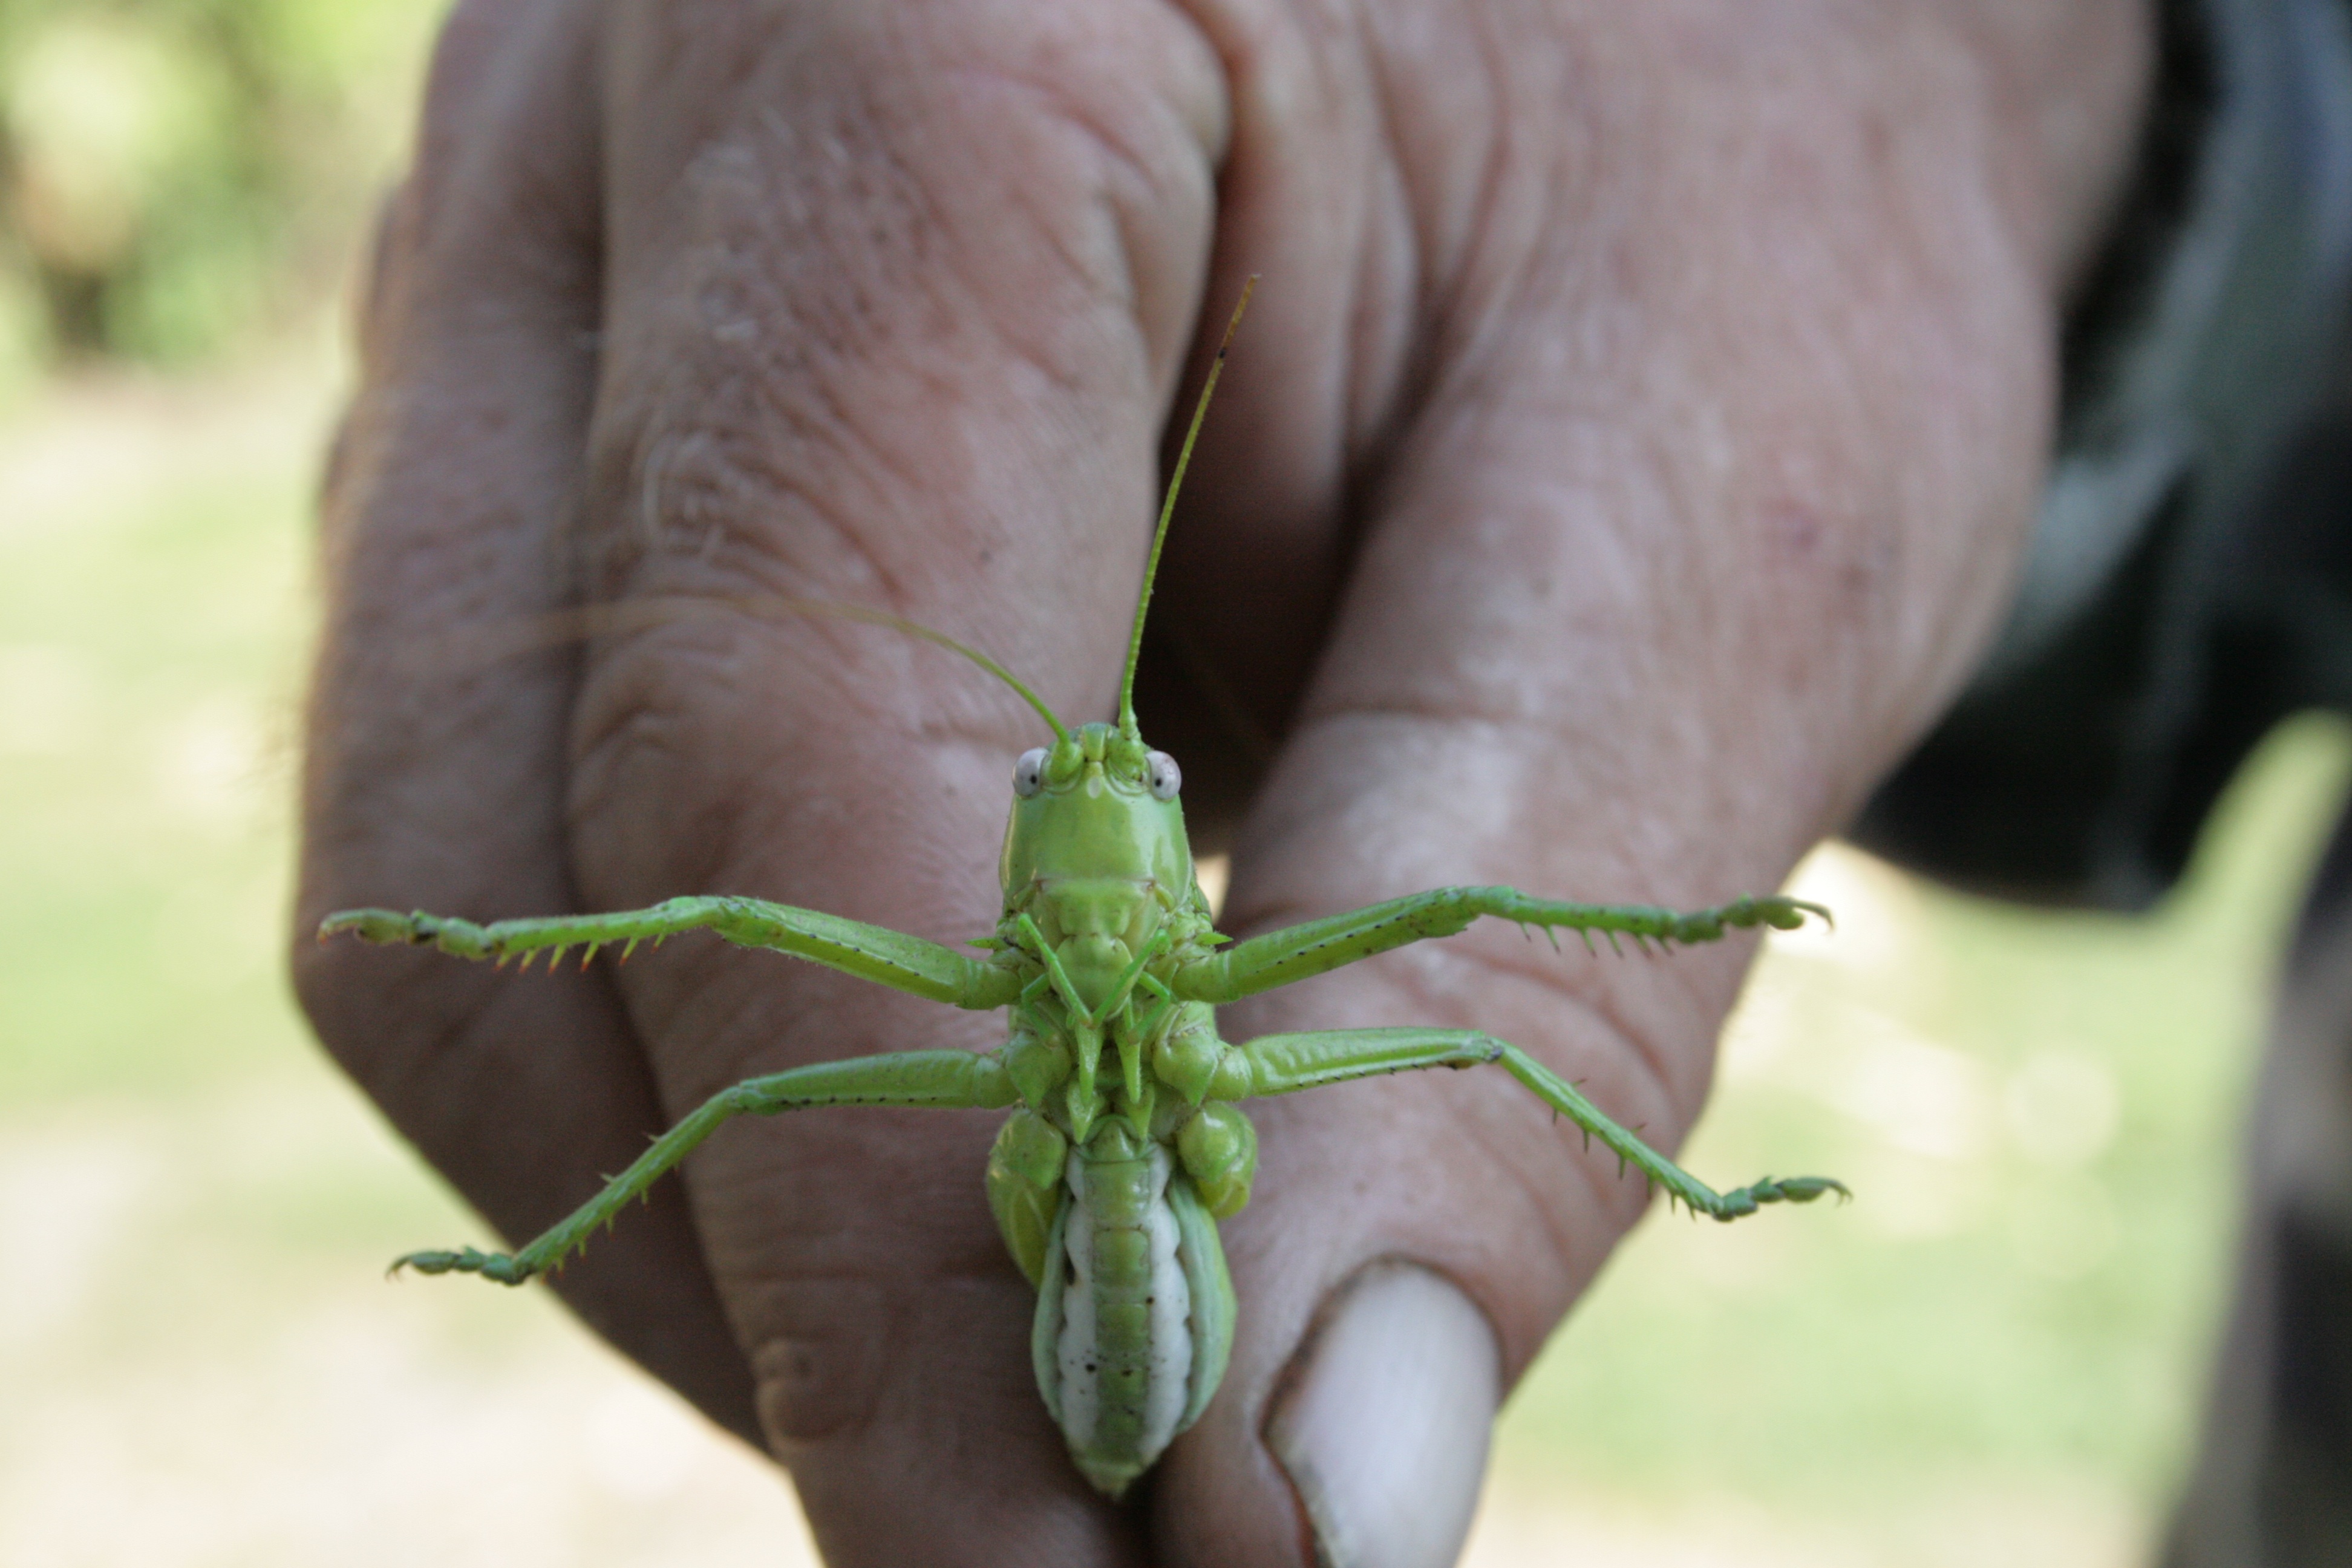
hand, leaf, animal, finger, green, insect, moth, fauna, invertebrate, close up, pest, grasshopper, locusts, macro photography